Detlev-Rohwedder-Haus

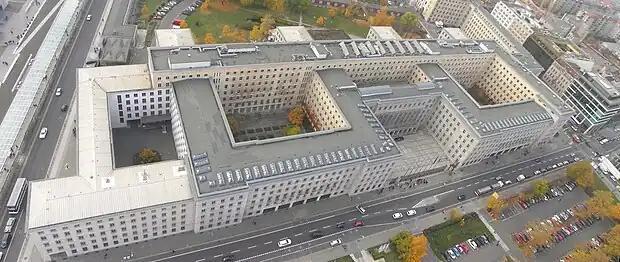
Aerial view showing the vast extent of the building

The Air Ministry building was one of the few Nazi public buildings in central Berlin to escape serious damage during the Allied bombing offensive in 1944–45. After World War II ended in Europe, the huge structure was quickly repaired, with only the "Ehrensaal" (Hall of Honour) being substantially altered. It was remodelled into the Stalinist neo-classicist "Festsaal" (Festival Hall), with the enormous Eagle and Swastika that had adorned its end wall being removed.